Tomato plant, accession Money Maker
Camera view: vertical (180 deg); turntable rotation: 90 degrees
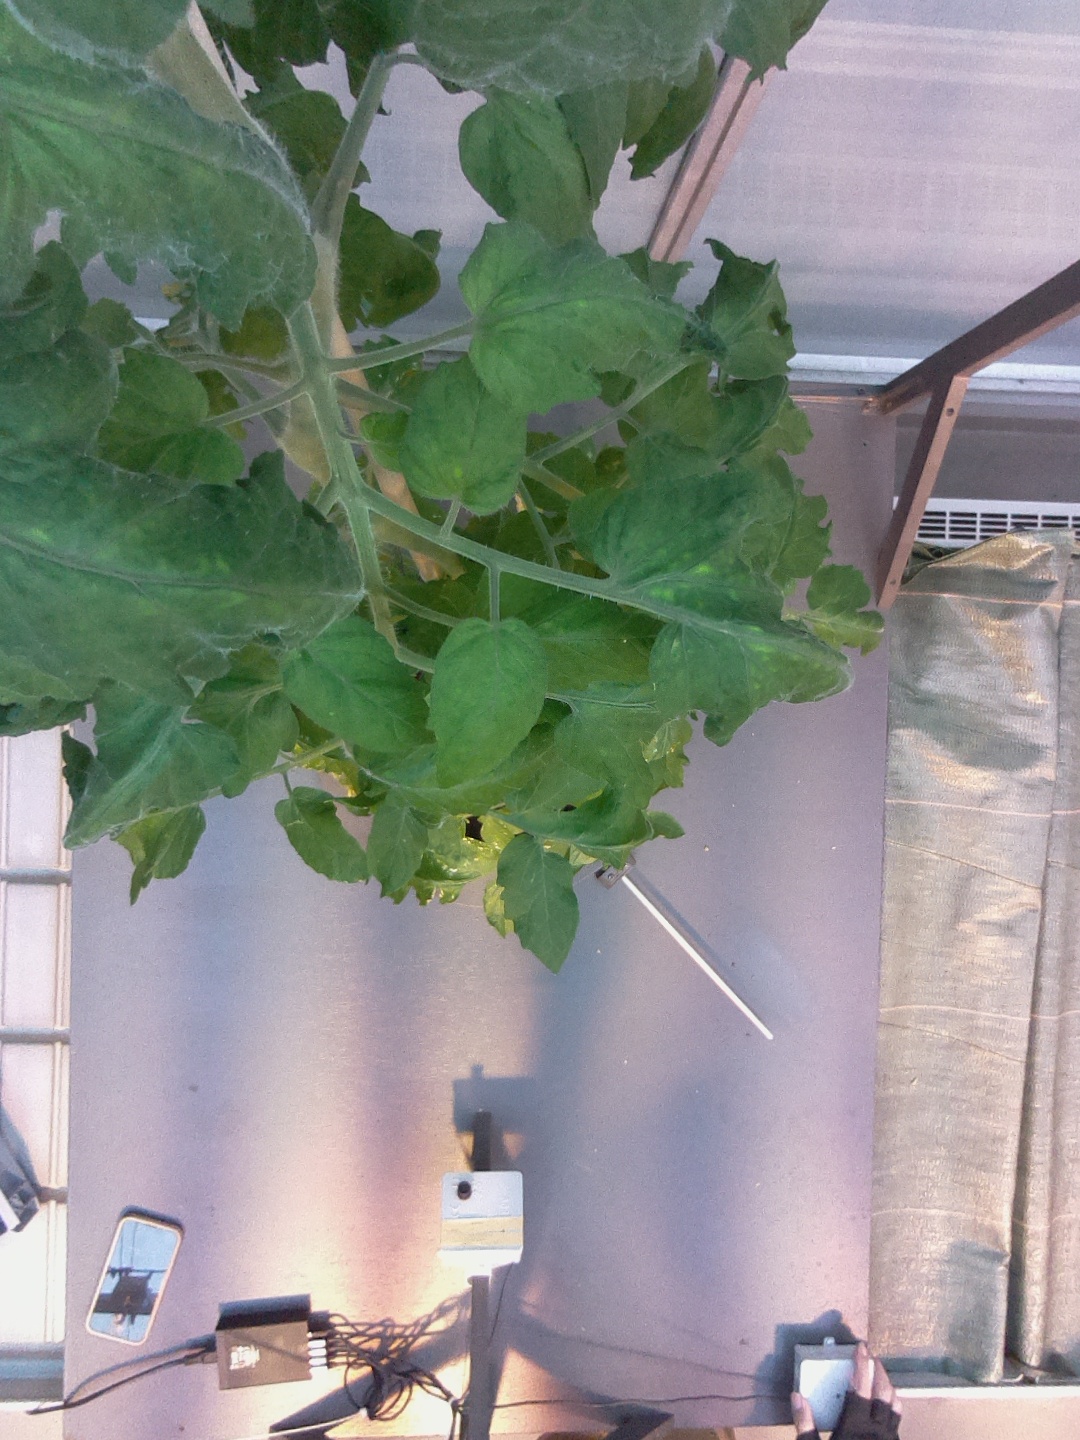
BBCH growth stage 69: End of flowering, 90%-100% of flowers open, more petals falling